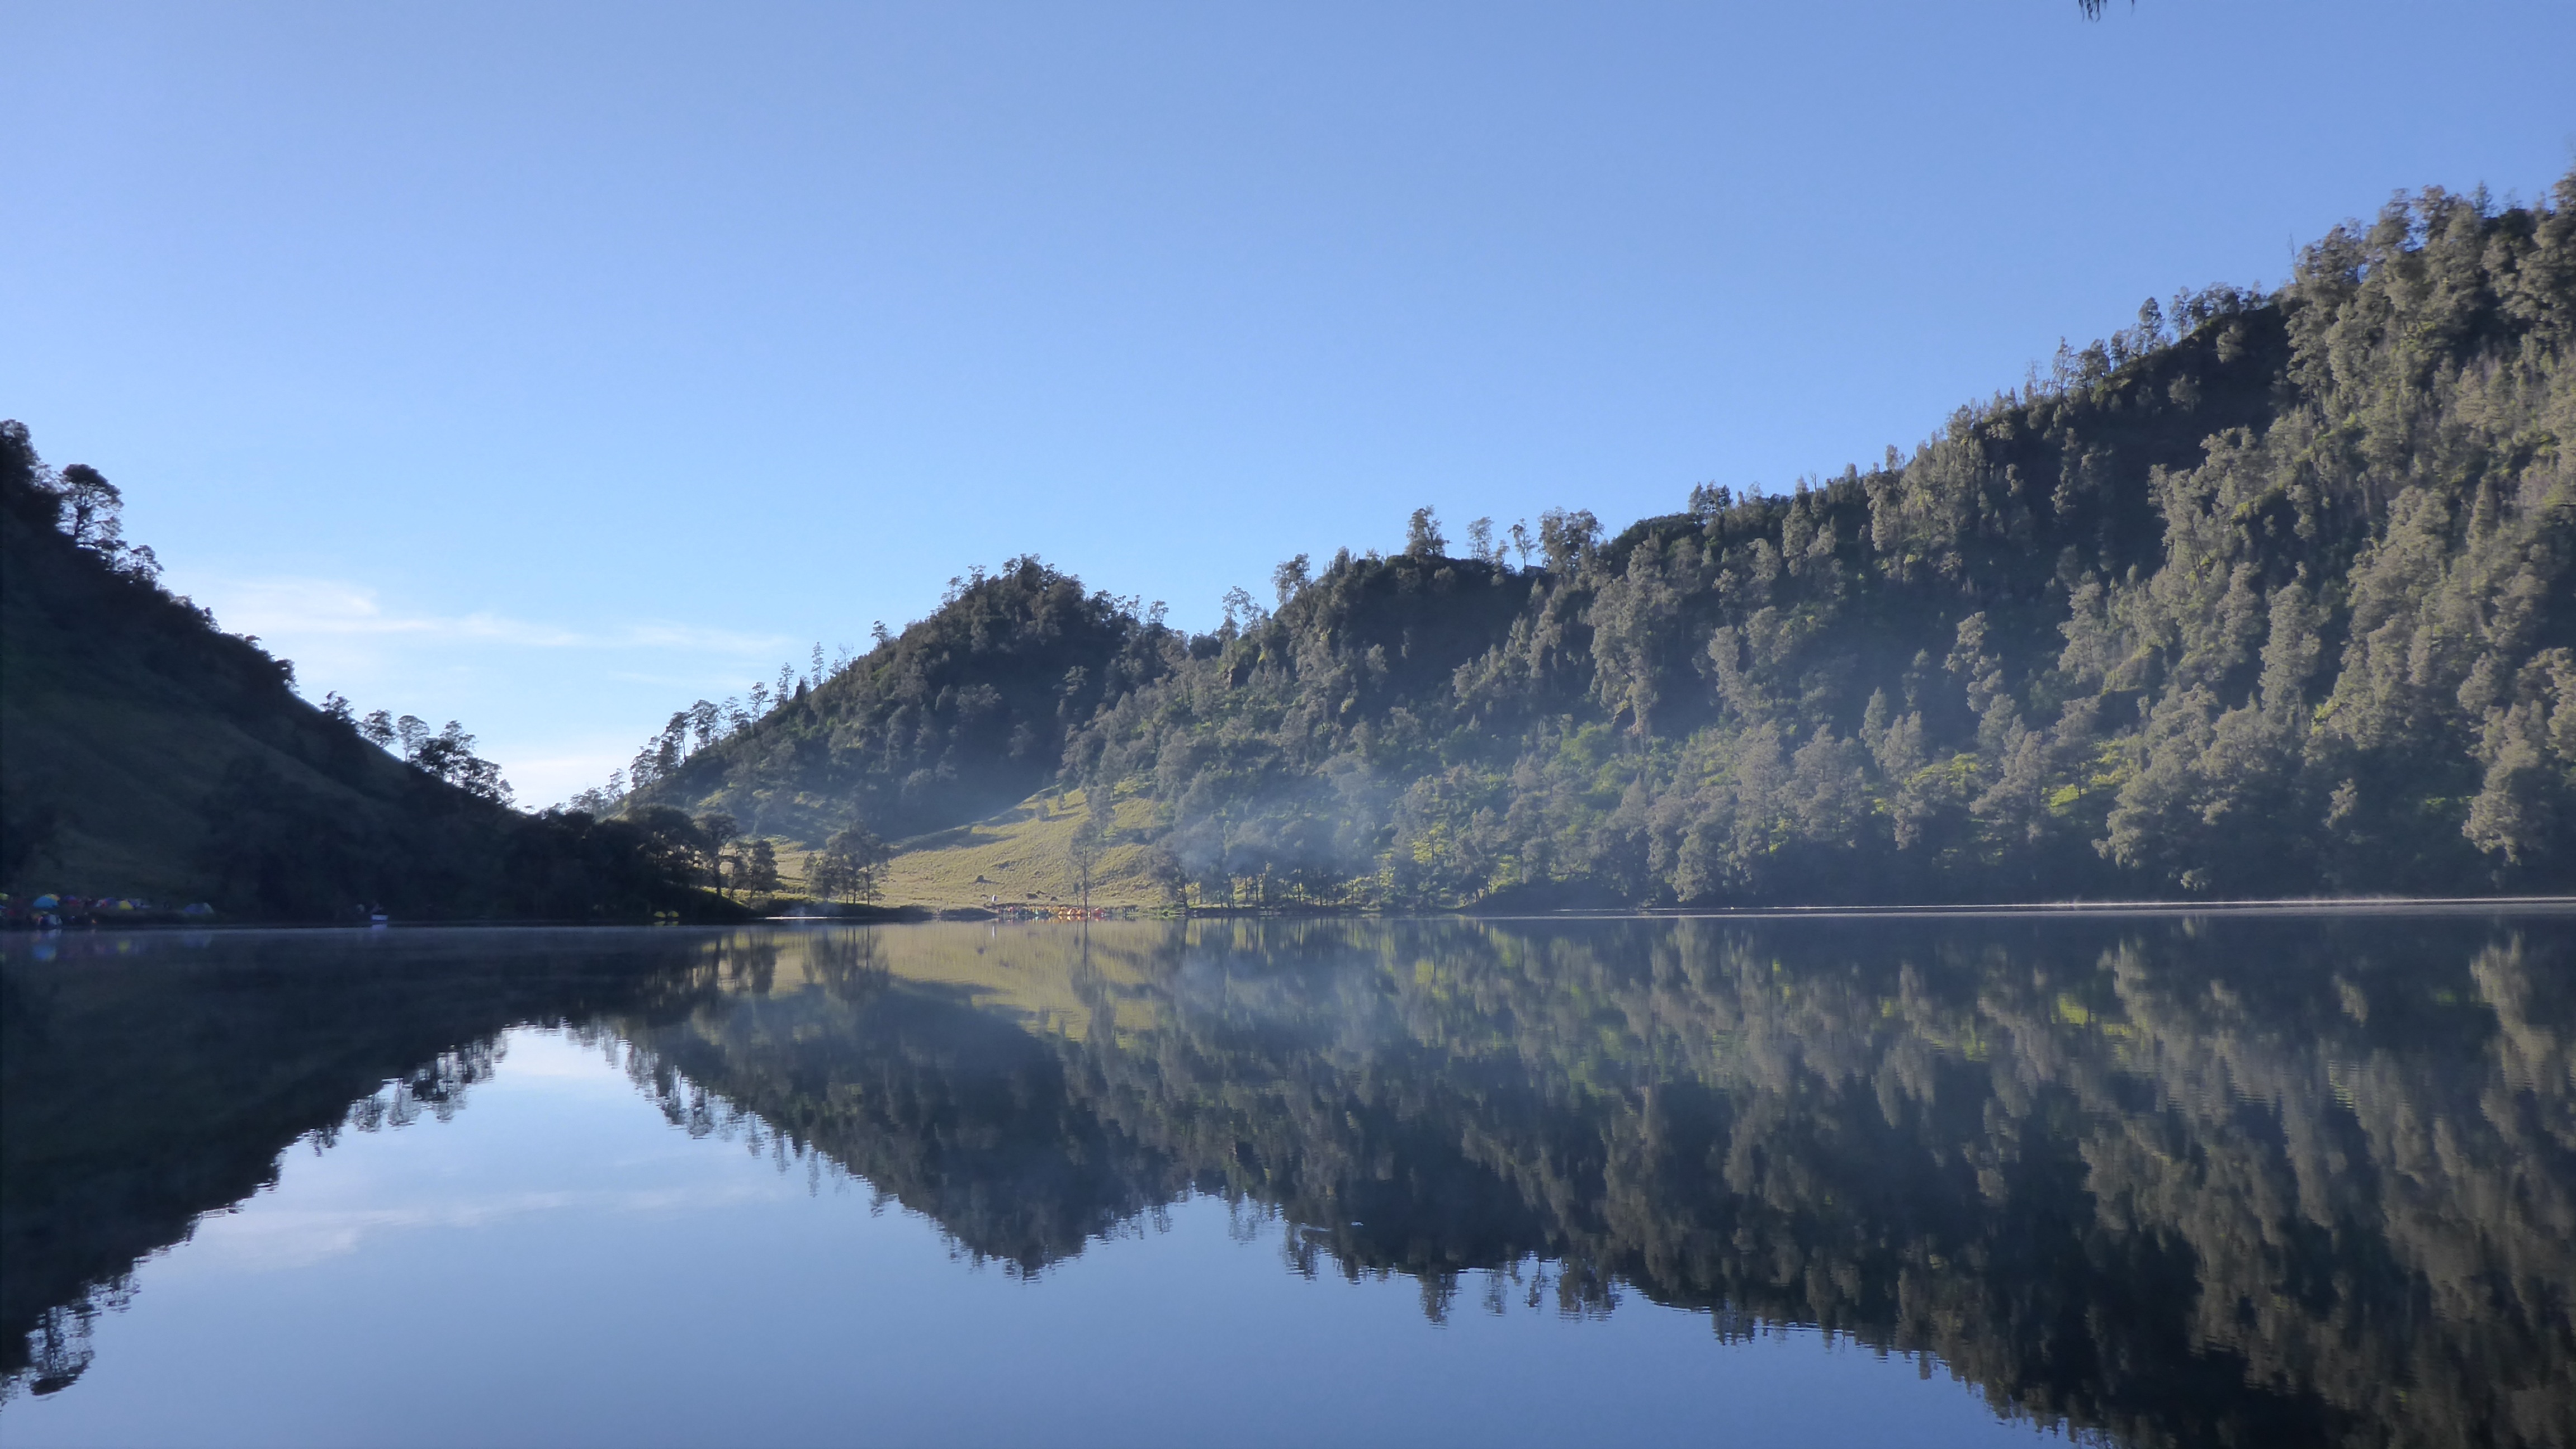
landscape, tree, water, nature, wilderness, mountain, lake, river, mountain range, reflection, asia, fjord, reservoir, body of water, mirror, indonesia, loch, wonderful, tarn, atmospheric phenomenon, mountainous landforms